Dongyin

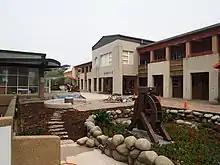
Dongyin Elementary and Junior High School

The township has one school: Lienchiang County Dongyin Elementary and Junior High School (連江縣立東引國民中小學). Therefore, most of the islanders move out from the township to pursue any education at the senior high school level or higher.